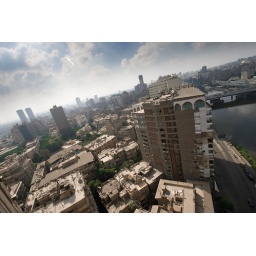
Shot from the window of the apartment we were staying in - on a clear days you could see the Pyramids.